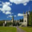
Label: castle